Buchenwald concentration camp

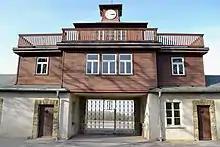
3:15 p.m. was the time the camp was liberated, and is the permanent time of the clock at the entrance gate.

According to Teofil Witek, a fellow Polish prisoner who witnessed the transmissions, Damazyn fainted after receiving the message.